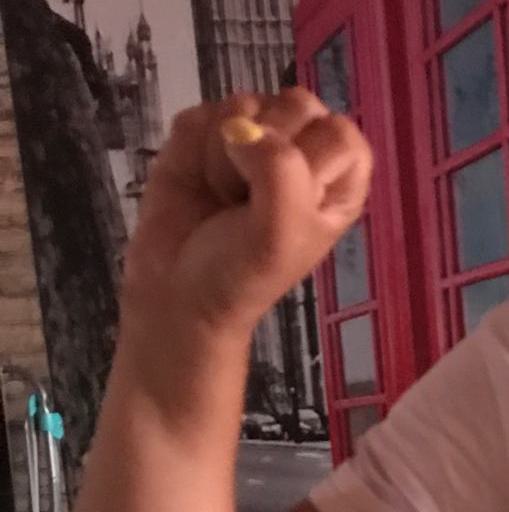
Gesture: fist